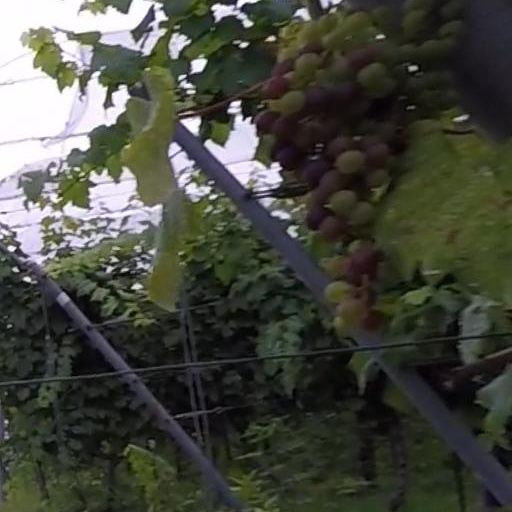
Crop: grape